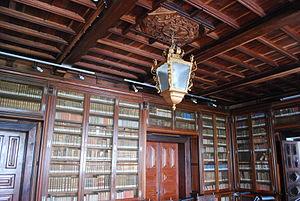
Salle de la Bibliothèque d'Angra avec plafond de bois sculpté.